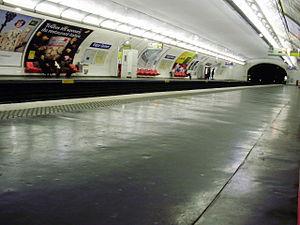
Quais de la station Edgar Quinet du métro de Paris